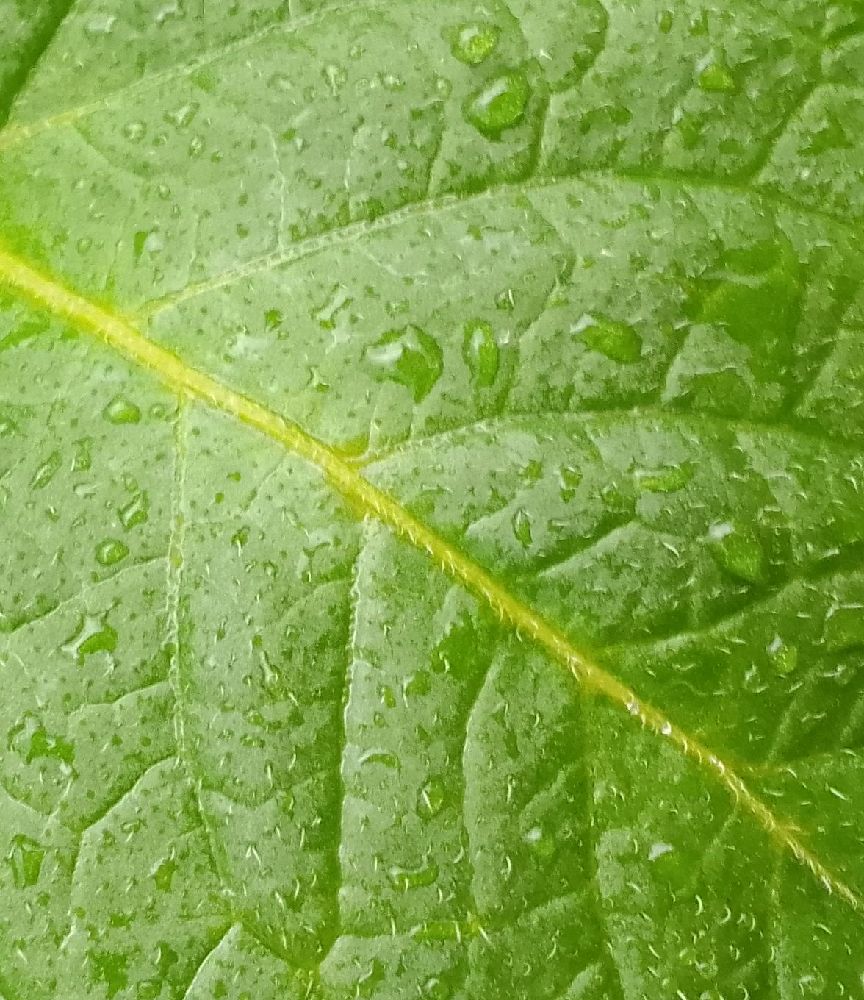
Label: Healthy